Norwich Market

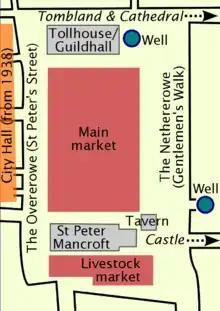

The market had by this time taken on roughly the layout it retains today. It was a long rectangular open space aligned north–south, with the tollhouse (the Guildhall after 1413) marking the northern end and the very large church of St Peter Mancroft marking the southern end. (St Peter Mancroft was built in 1430–55 incorporating an earlier church built in 1075 and was financed by the market's merchants. It retains its association with the market; all stallholders retain the right to hold their weddings in the church and to be buried in the churchyard.) The marketplace sloped downwards from west to east. A long straight passageway called the Nethererowe or Nether Row (later renamed Gentleman's Walk) marked the eastern boundary. Another passage called the Overerowe, or Over Row (later renamed St Peter's Street, and since 1938 occupied by City Hall), marked the western boundary.